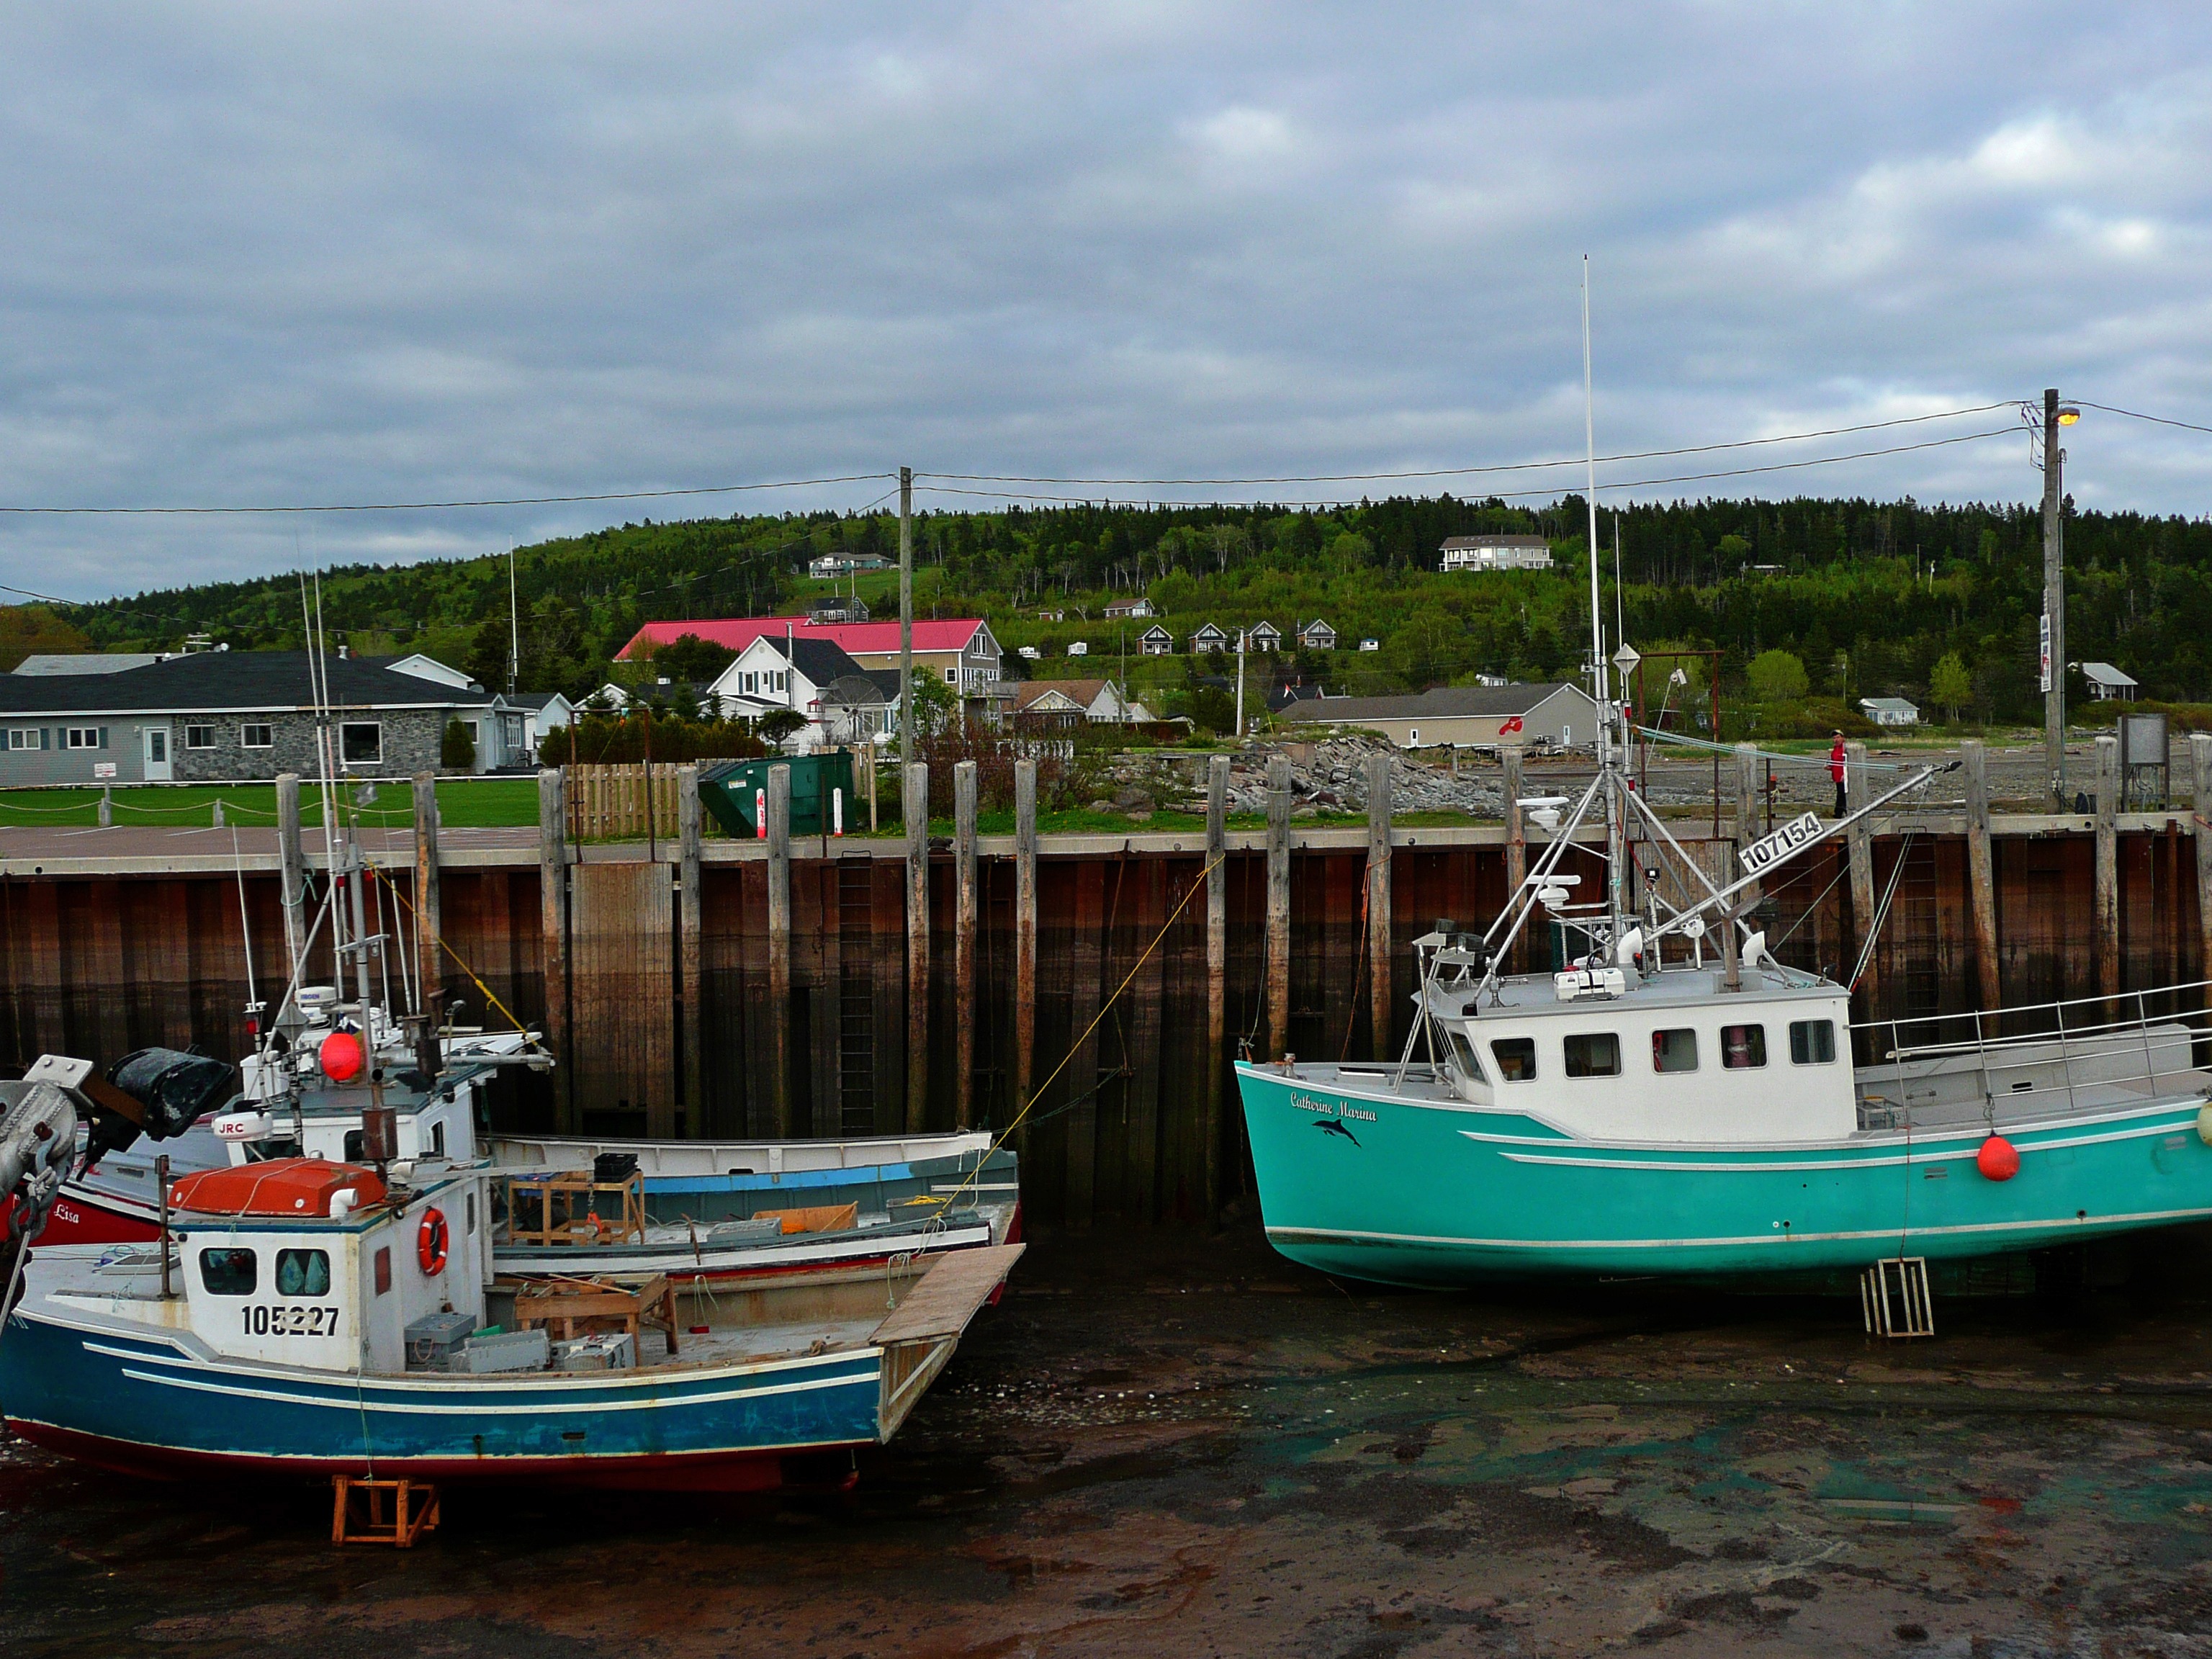
sea, coast, boat, pier, ship, vessel, vehicle, fishing, harbor, harbour, waterway, boating, boats, watercraft, fishing vessel, tide down